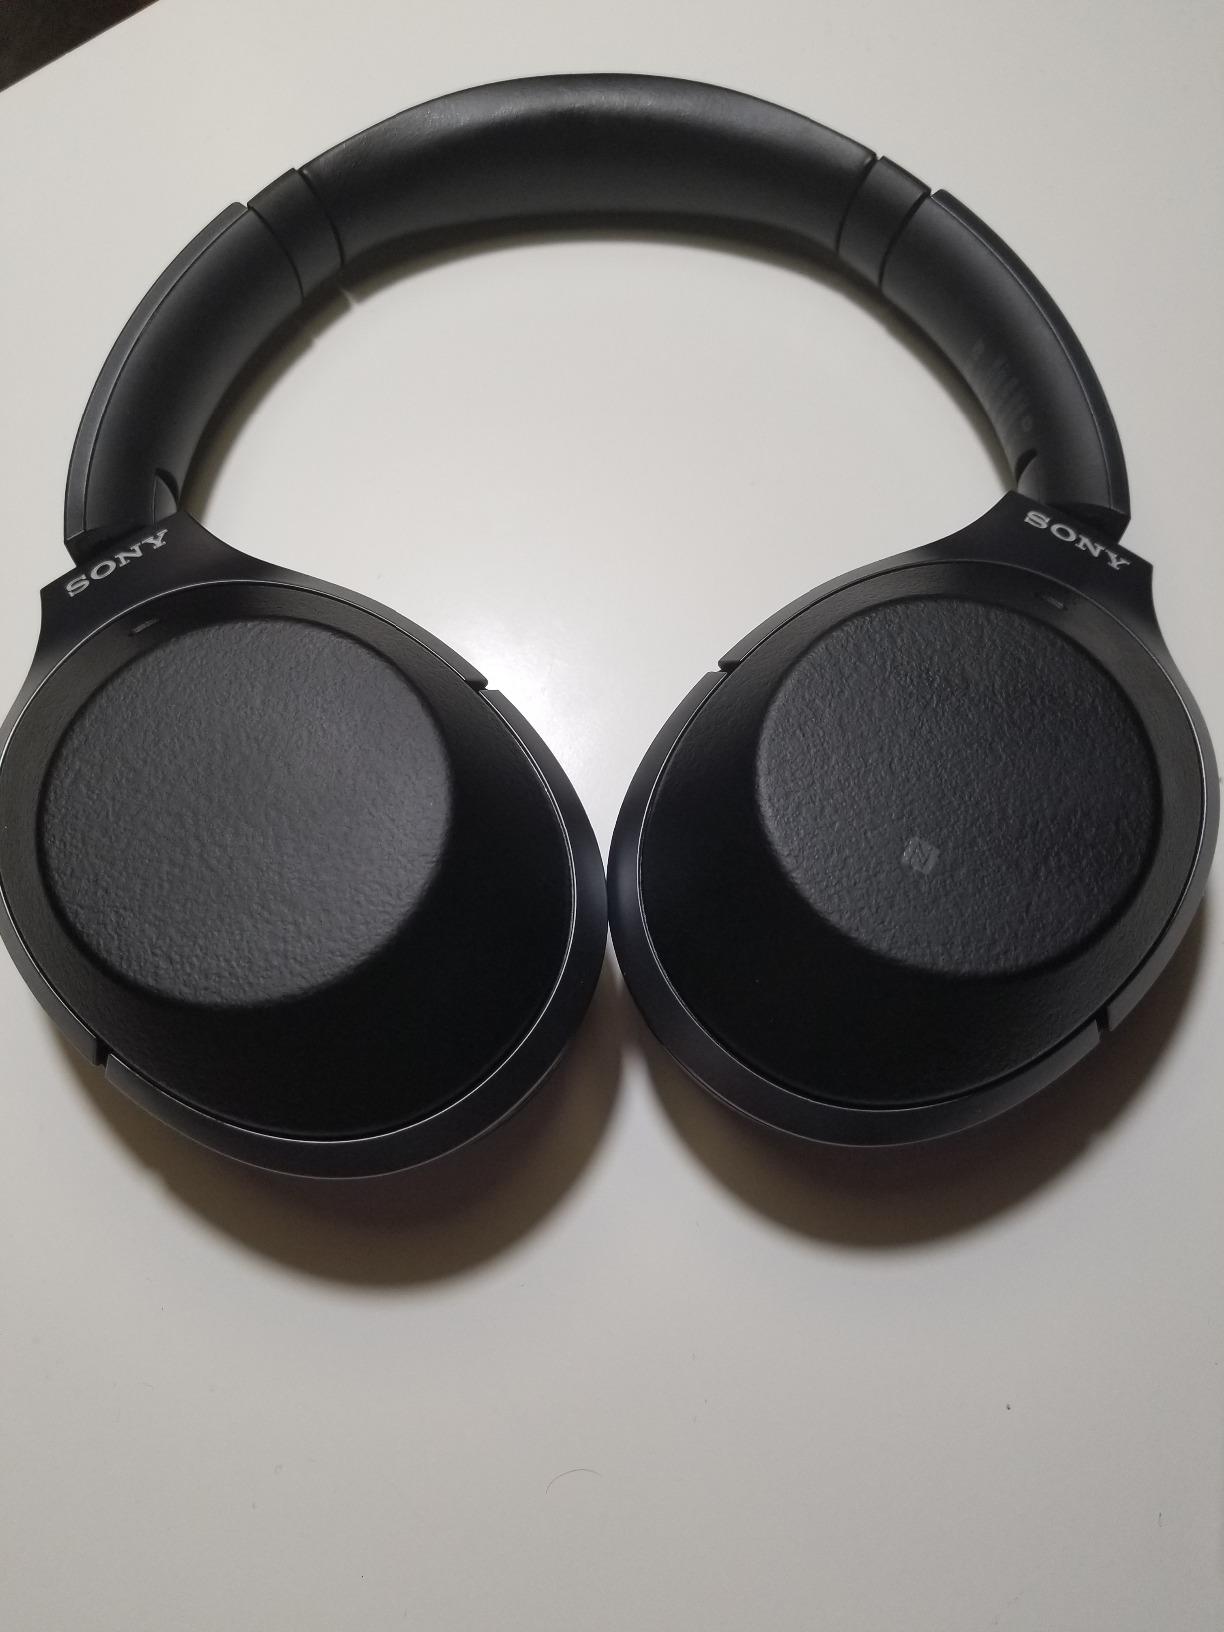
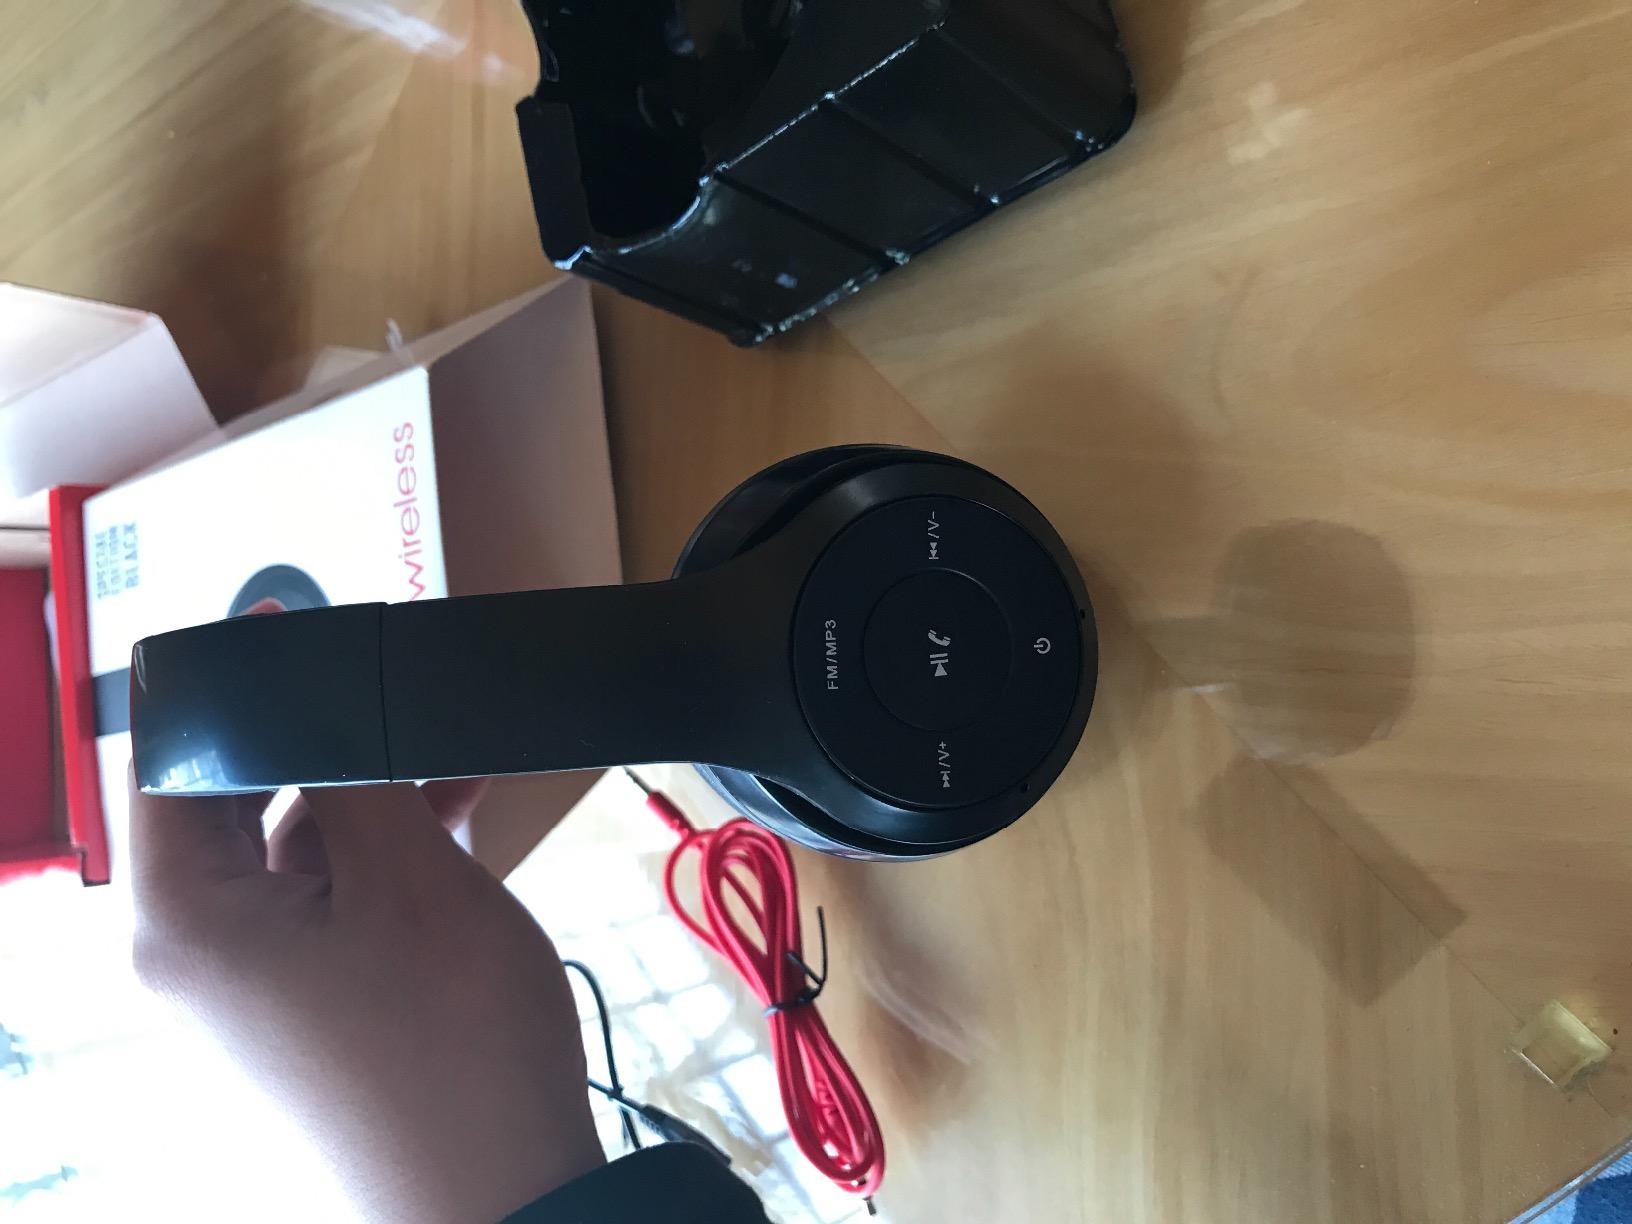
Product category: headphones
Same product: no